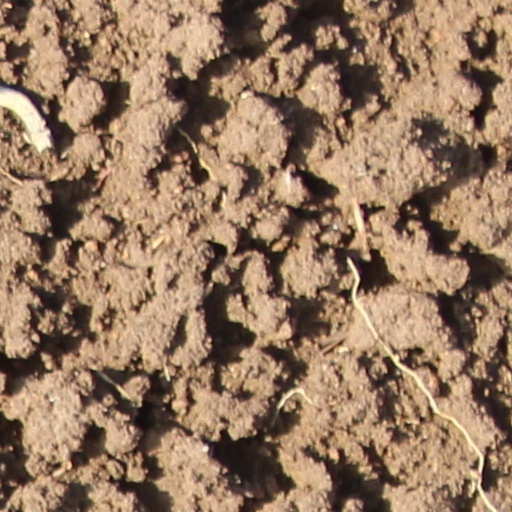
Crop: wheat